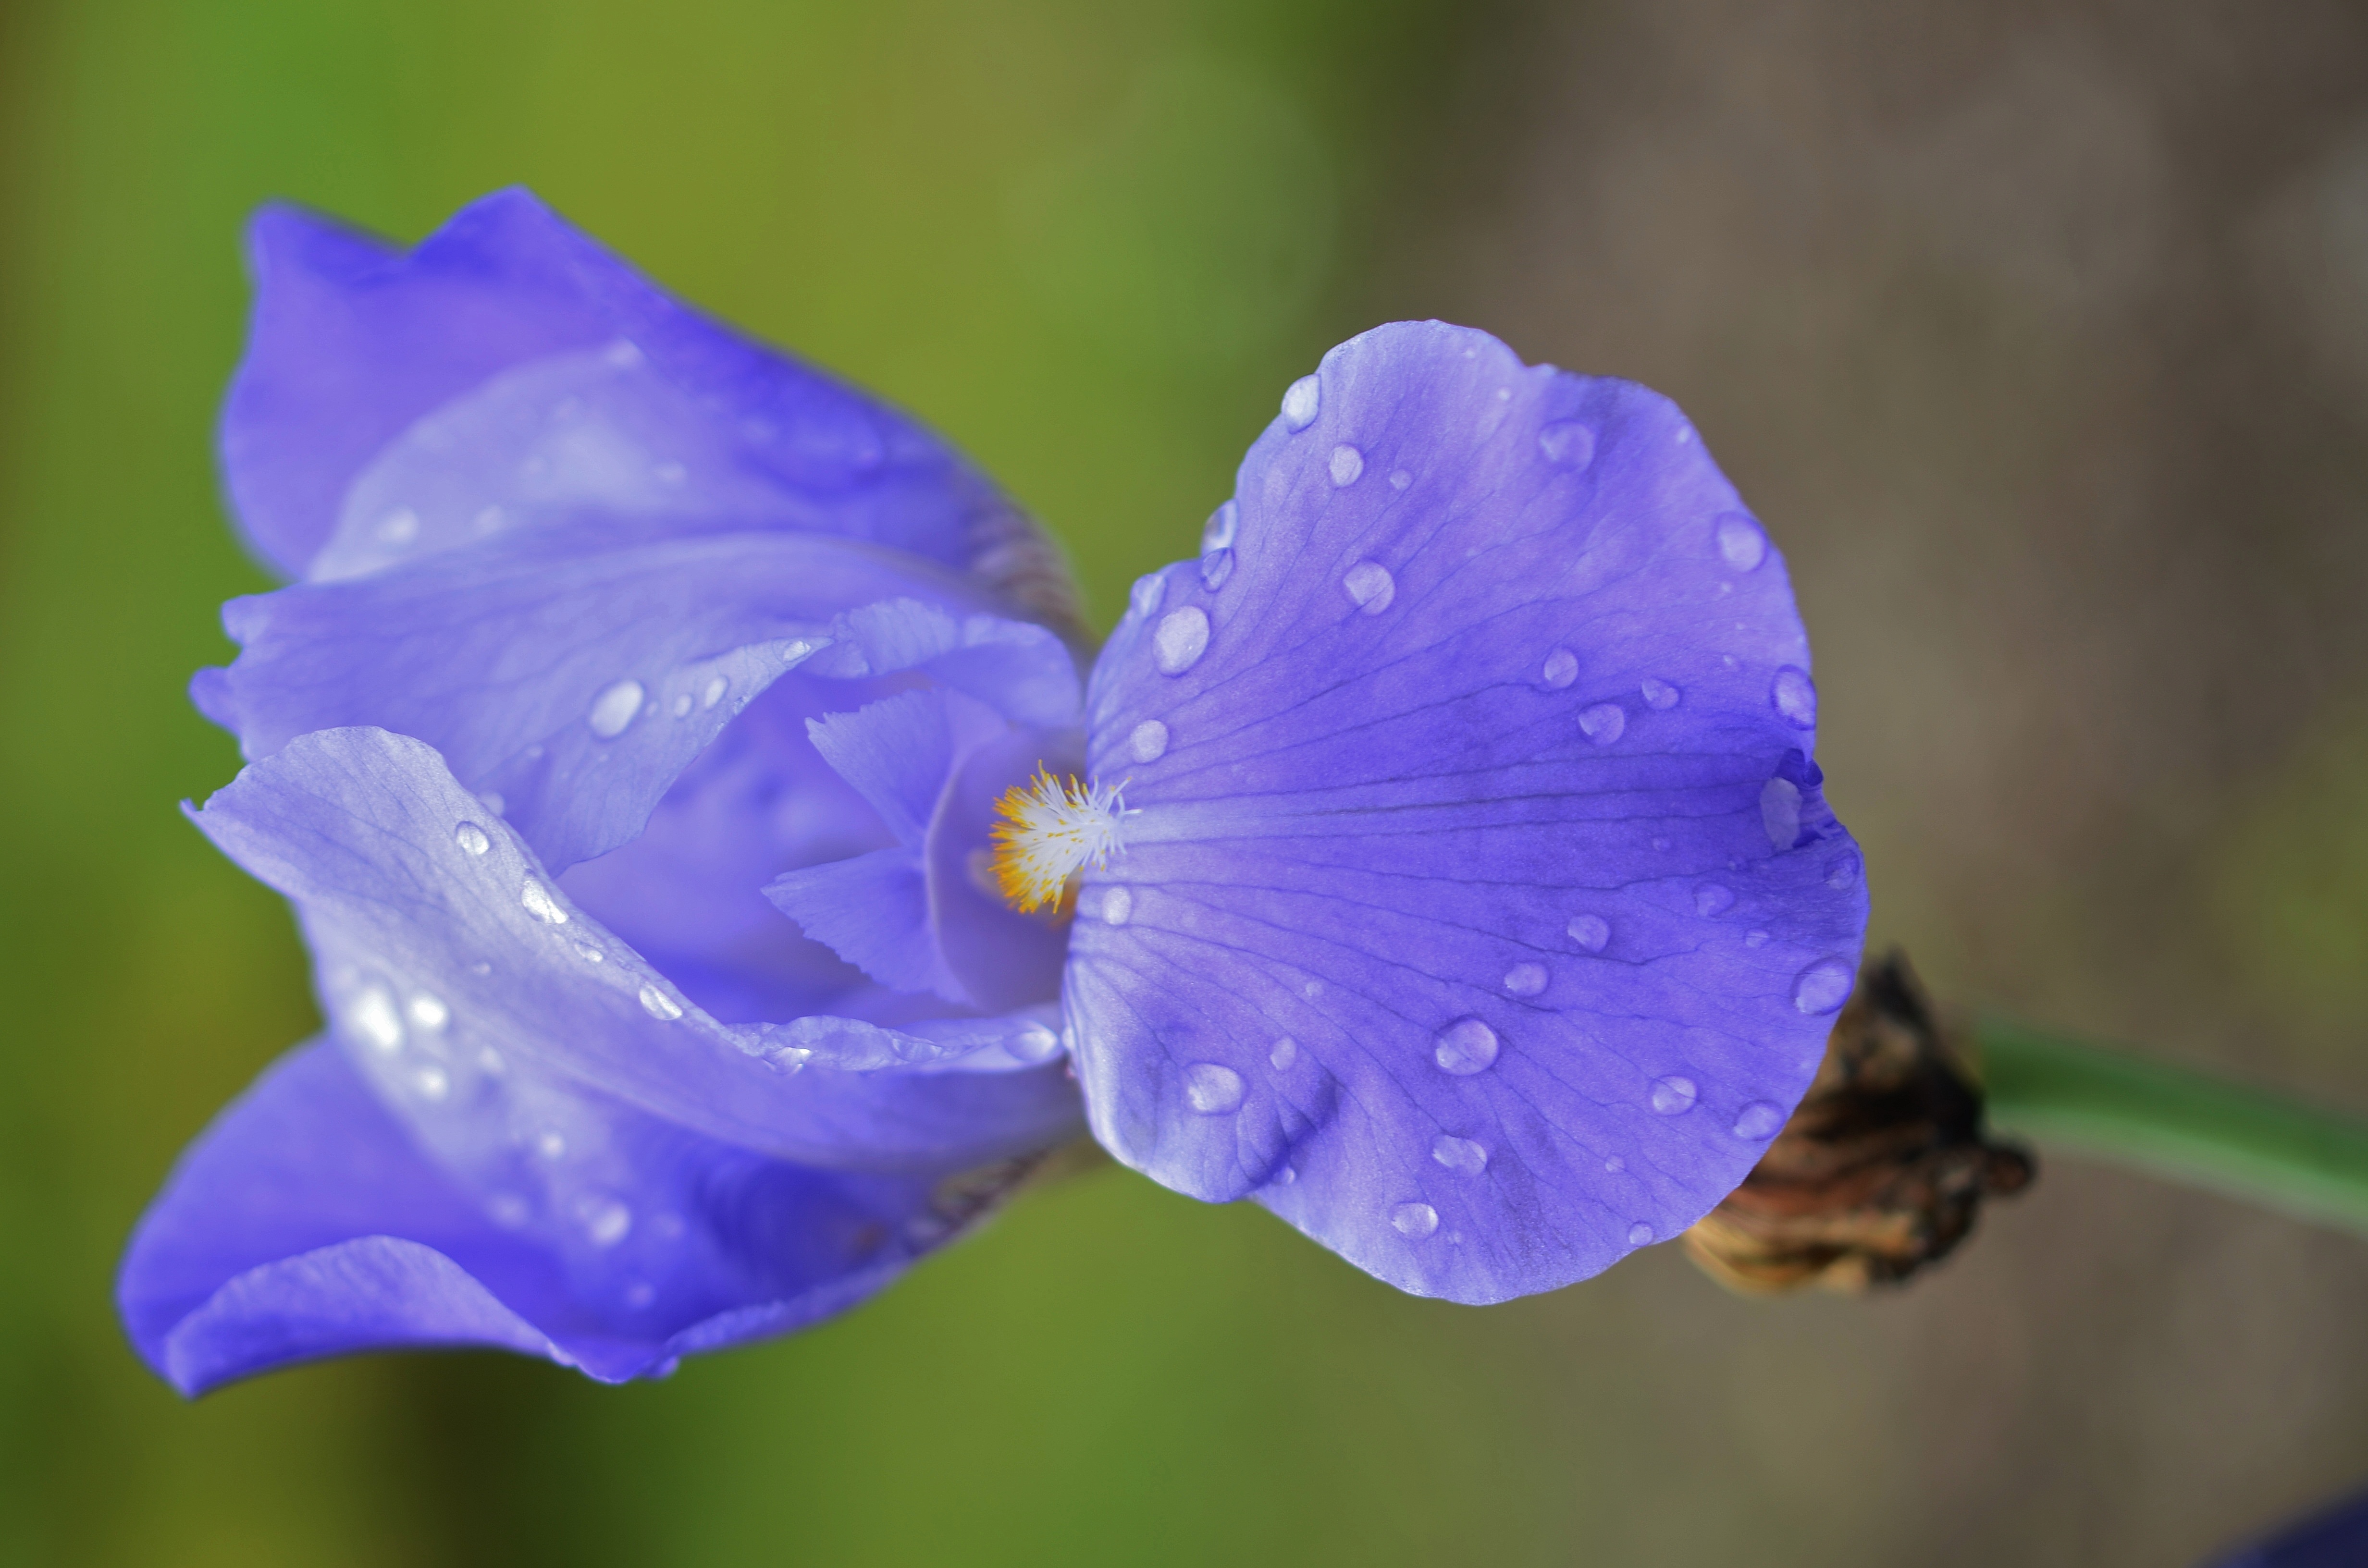
nature, blossom, plant, leaf, flower, petal, bloom, summer, floral, green, macro, natural, botany, blooming, blue, garden, flora, wildflower, close up, macro photography, flowering plant, plant stem, land plant, violet family, dayflower family